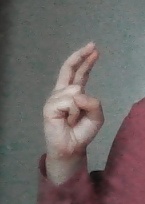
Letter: zay